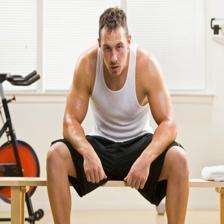
Image emotion (VAD): valence: 0.0, arousal: 0.4, dominance: 0.4
Candidate emotion words:
loving — valence: 0.896, arousal: 0.224, dominance: 0.272
negative — valence: -0.796, arousal: 0.054, dominance: -0.648
daring — valence: 0.166, arousal: 0.68, dominance: 0.422
perplexed — valence: -0.376, arousal: 0.41, dominance: -0.364
Best matching emotion: daring